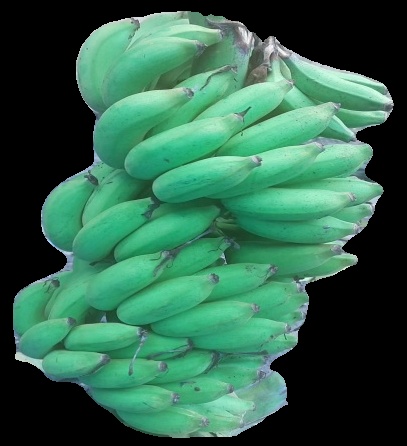
Variety: elakki-bale
Grade: grade2